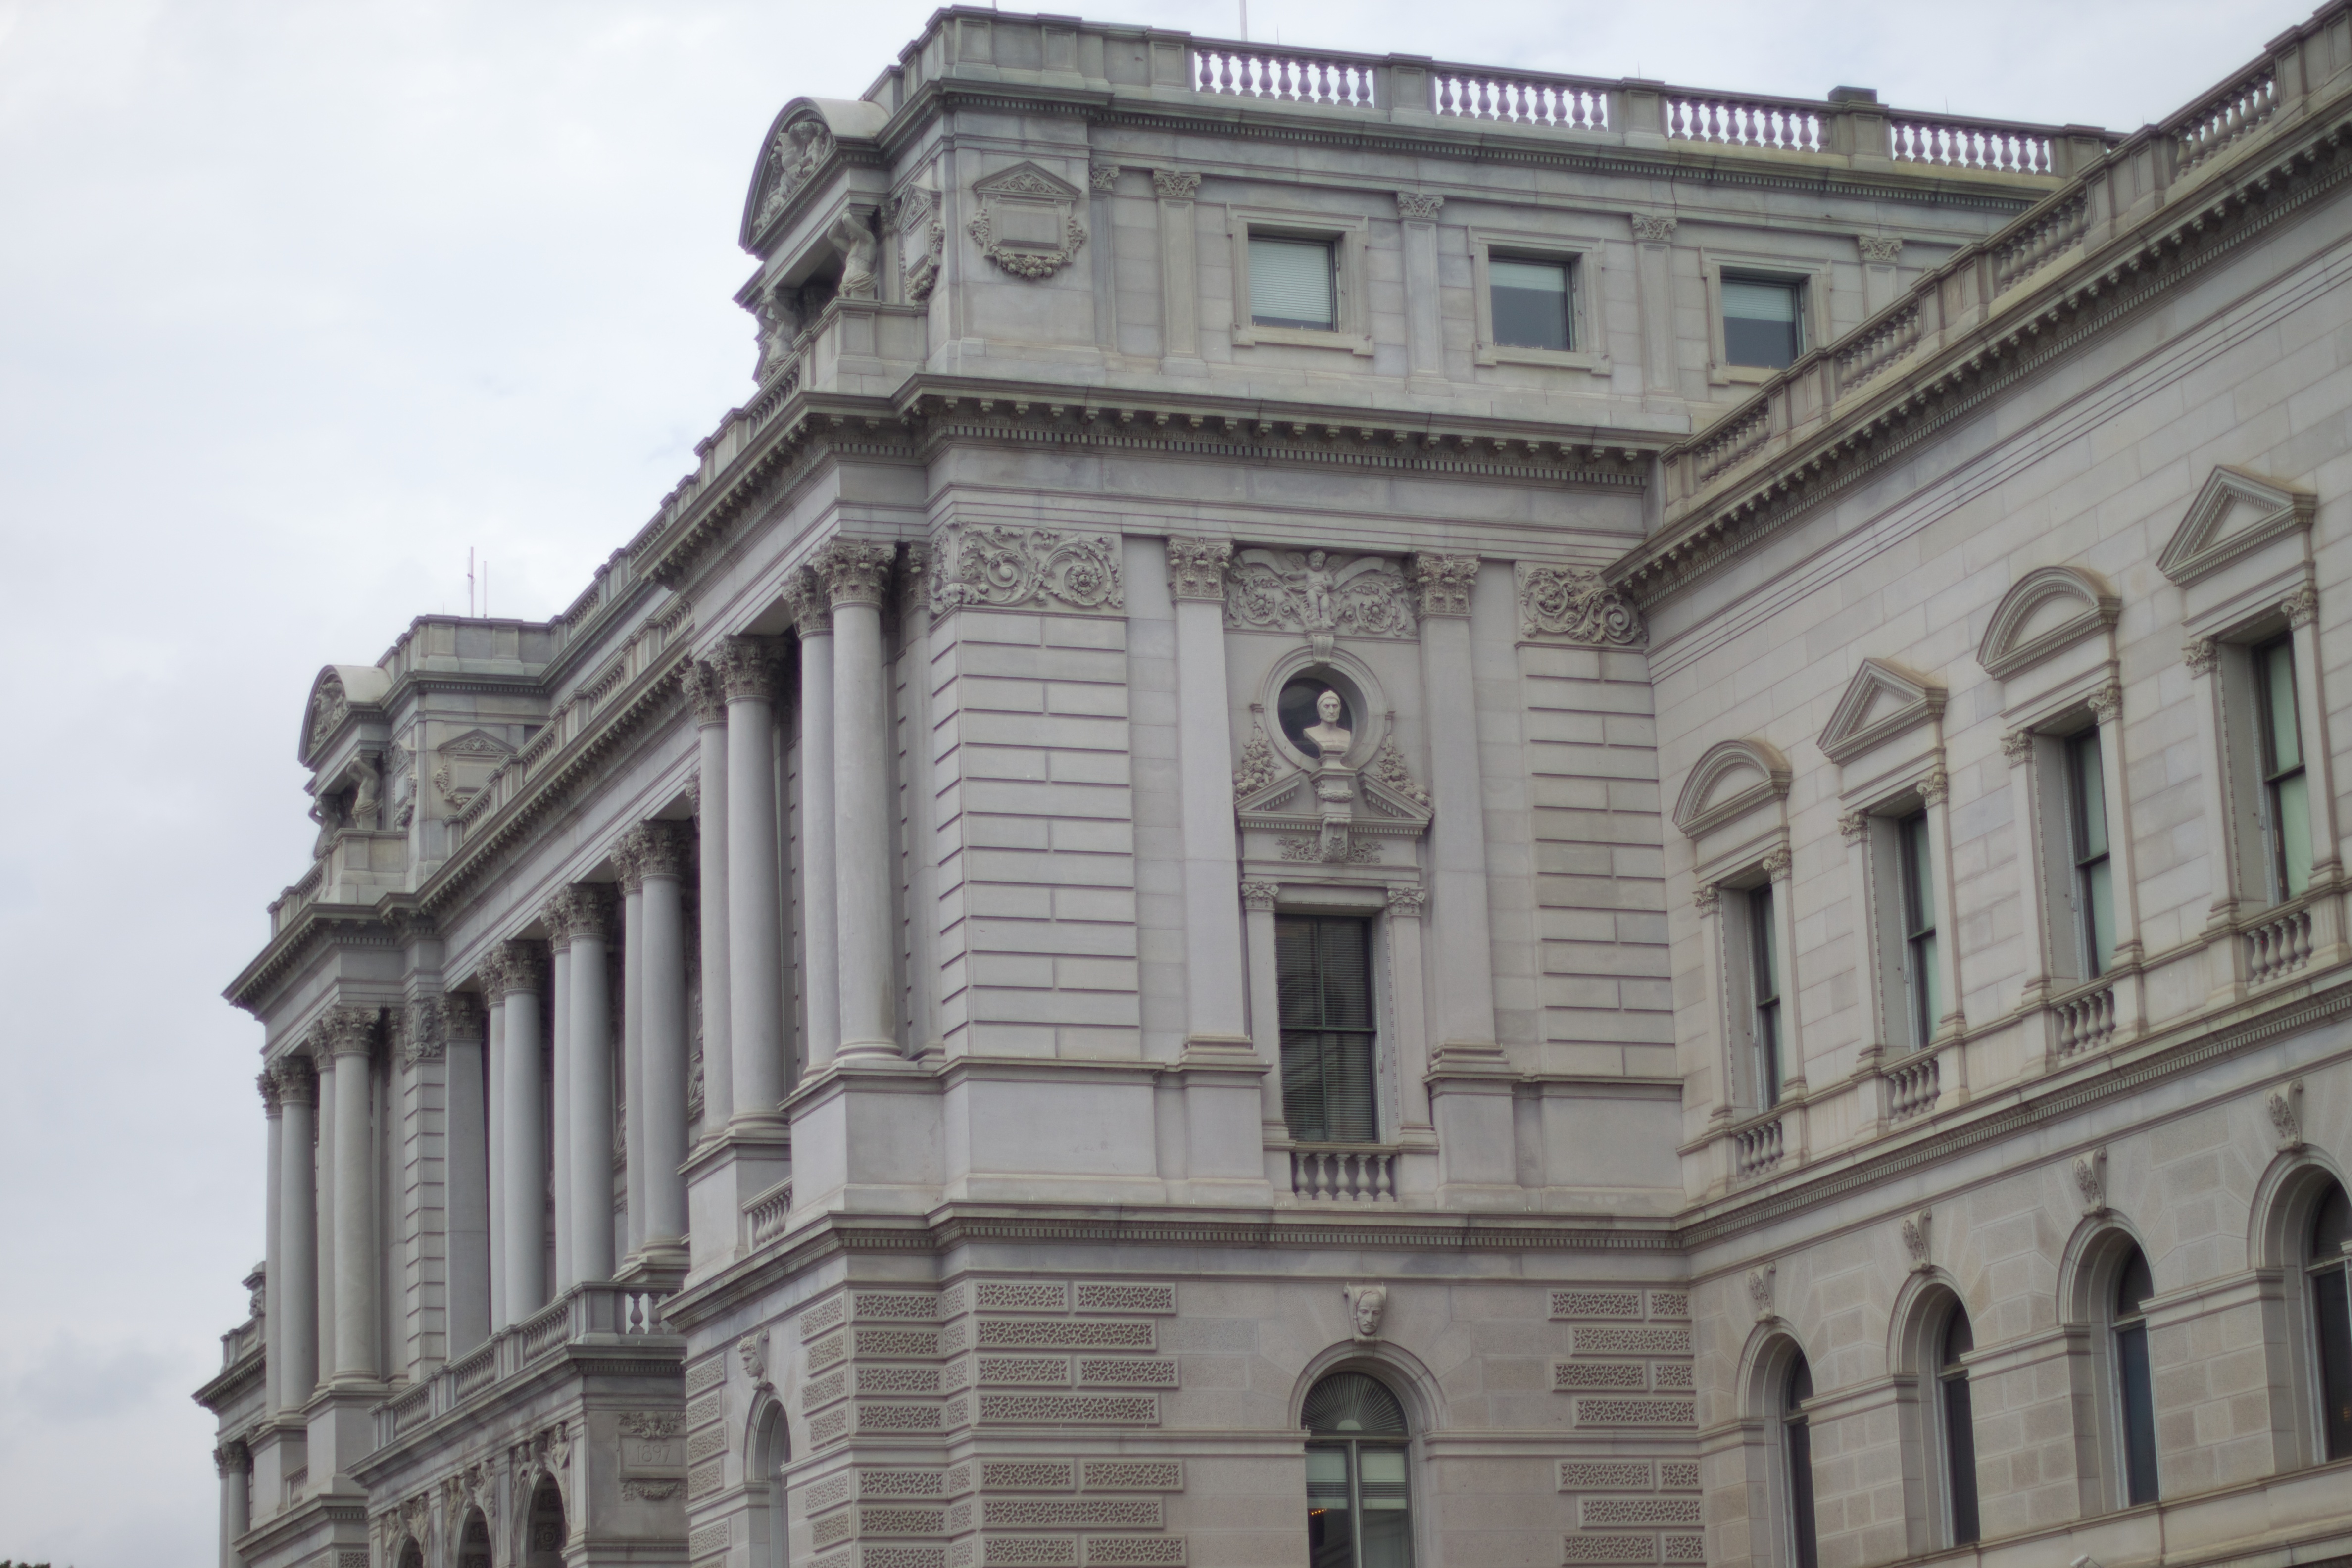
architecture, building, palace, monument, landmark, facade, baptistery, synagogue, tourist attraction, odyssey, classical architecture, ancient roman architecture